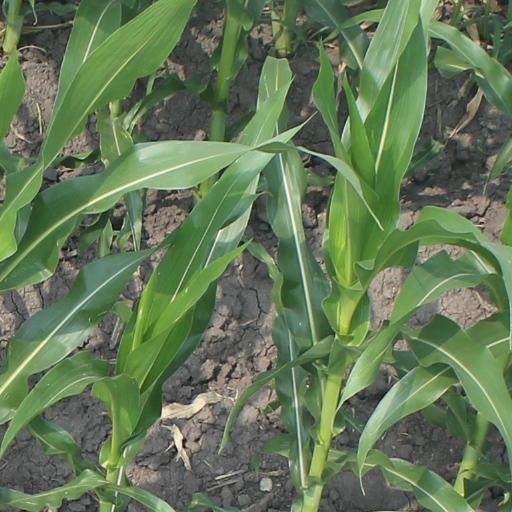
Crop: maize; corn